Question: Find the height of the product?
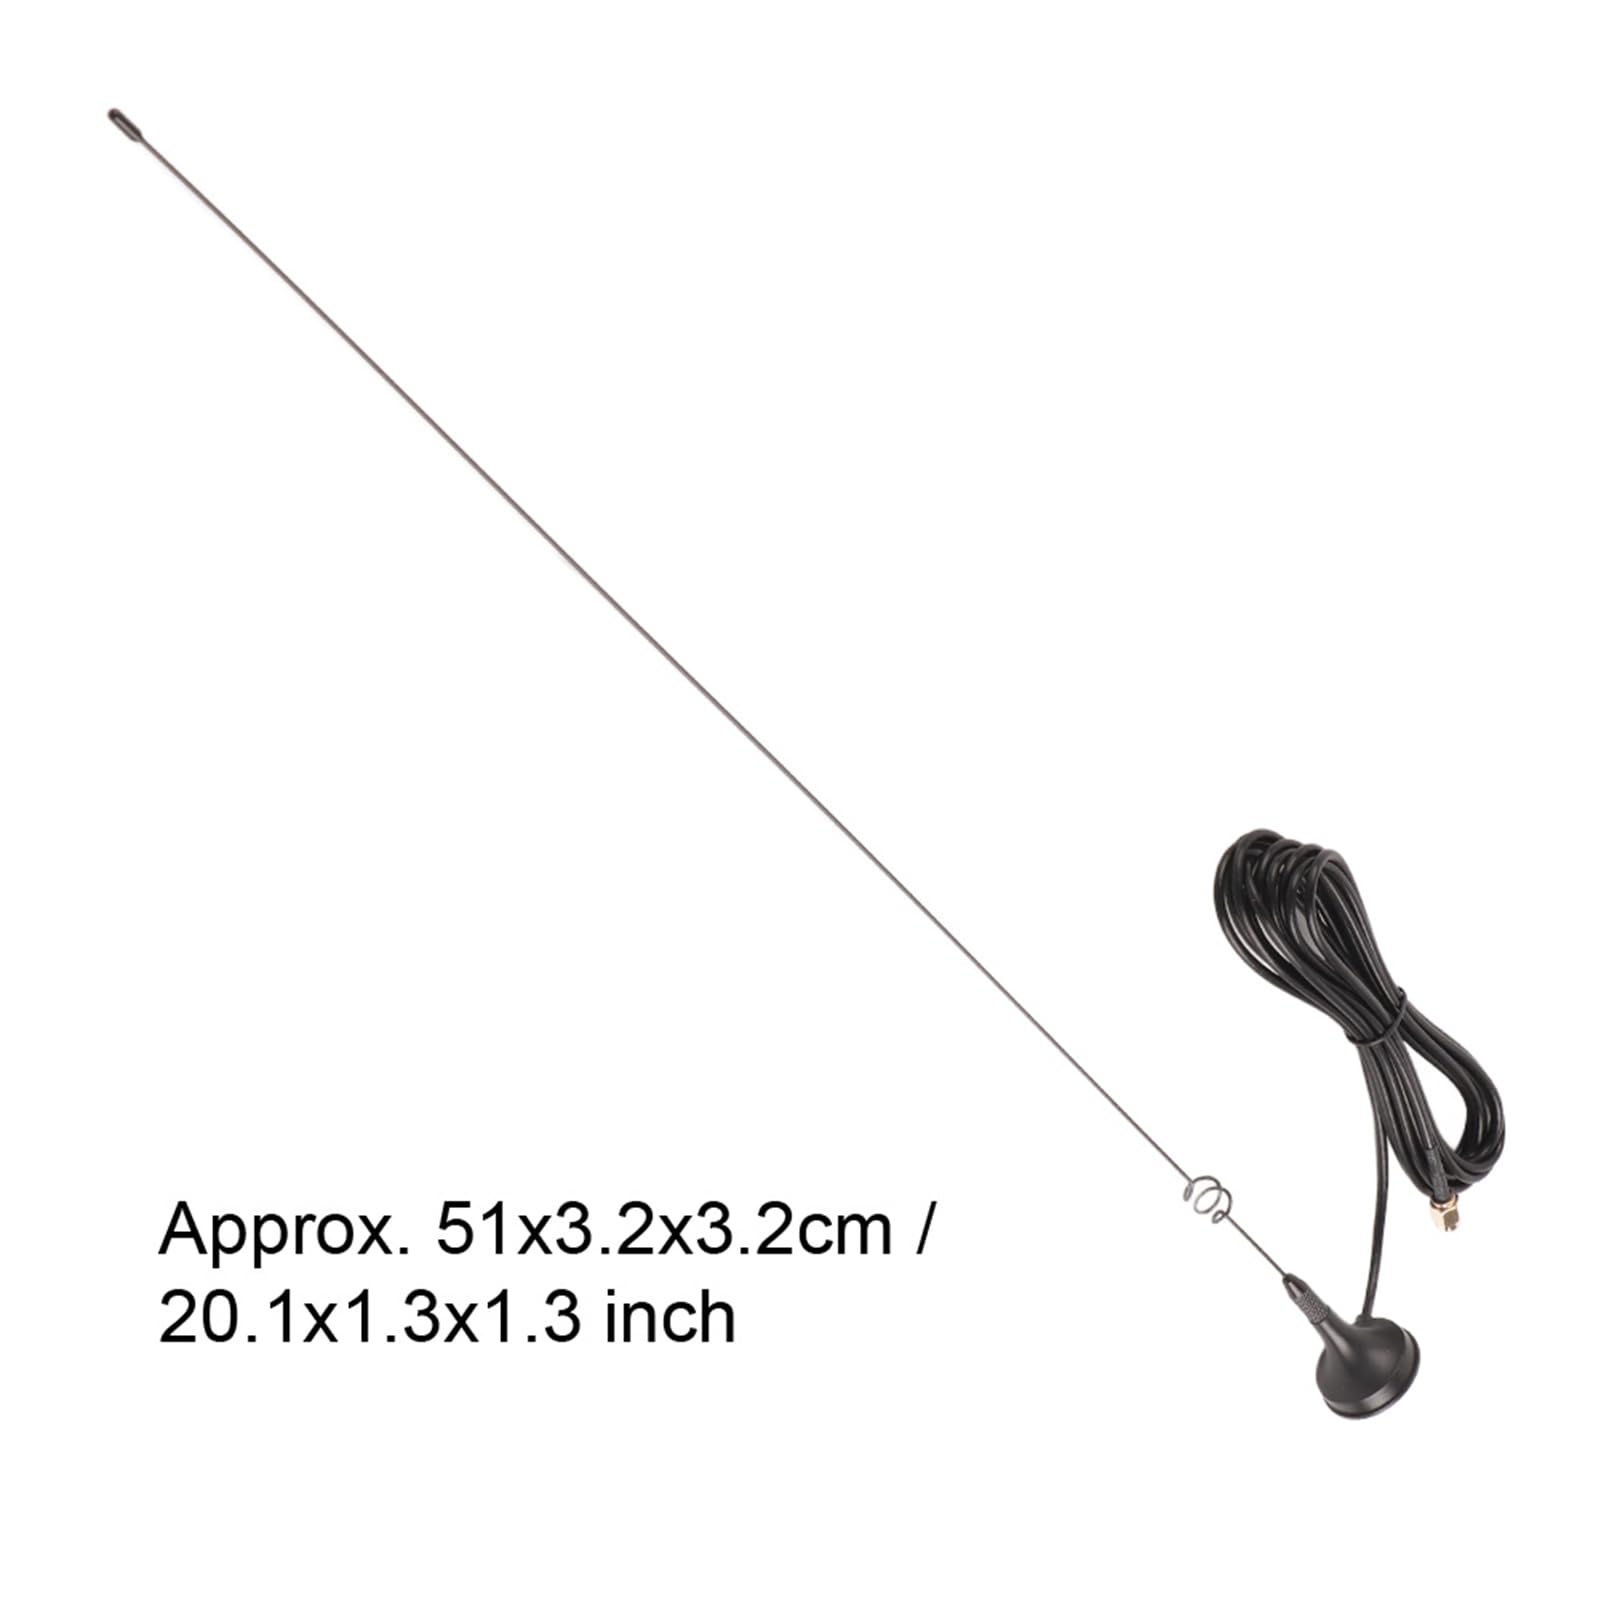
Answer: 3.2 centimetre